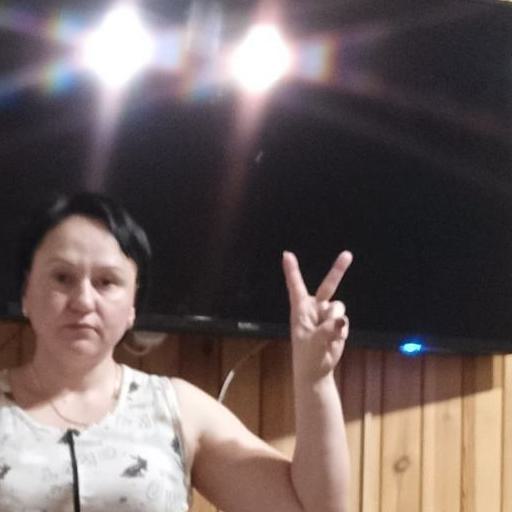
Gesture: peace